Steve Rothery

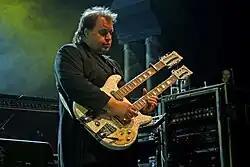
Rothery with Marillion at their 2009 weekend festival in Montreal, Canada

Rothery has described his own style on the guitar as a mix of Andrew Latimer, Steve Hackett and David Gilmour. He has also cited Joni Mitchell as an influence, especially her use of open tunings, which he believed created a very harmonically rich sound. He has cited Mitchell's "A Case of You" as one of the songs that had the biggest influence on him. Rothery added: "I was also really influenced by George Harrison—the lesson there being to play just what's right for the song." According to Rothery: "When I was growing up, I was always drawn to players who had an atmospheric and emotional quality to their sound... I think the guitar has the power to communicate emotionally more than any other instrument, and you're short-changing yourself if you focus on technique at the cost of emotion. You have to listen with your heart, as well as your ears."